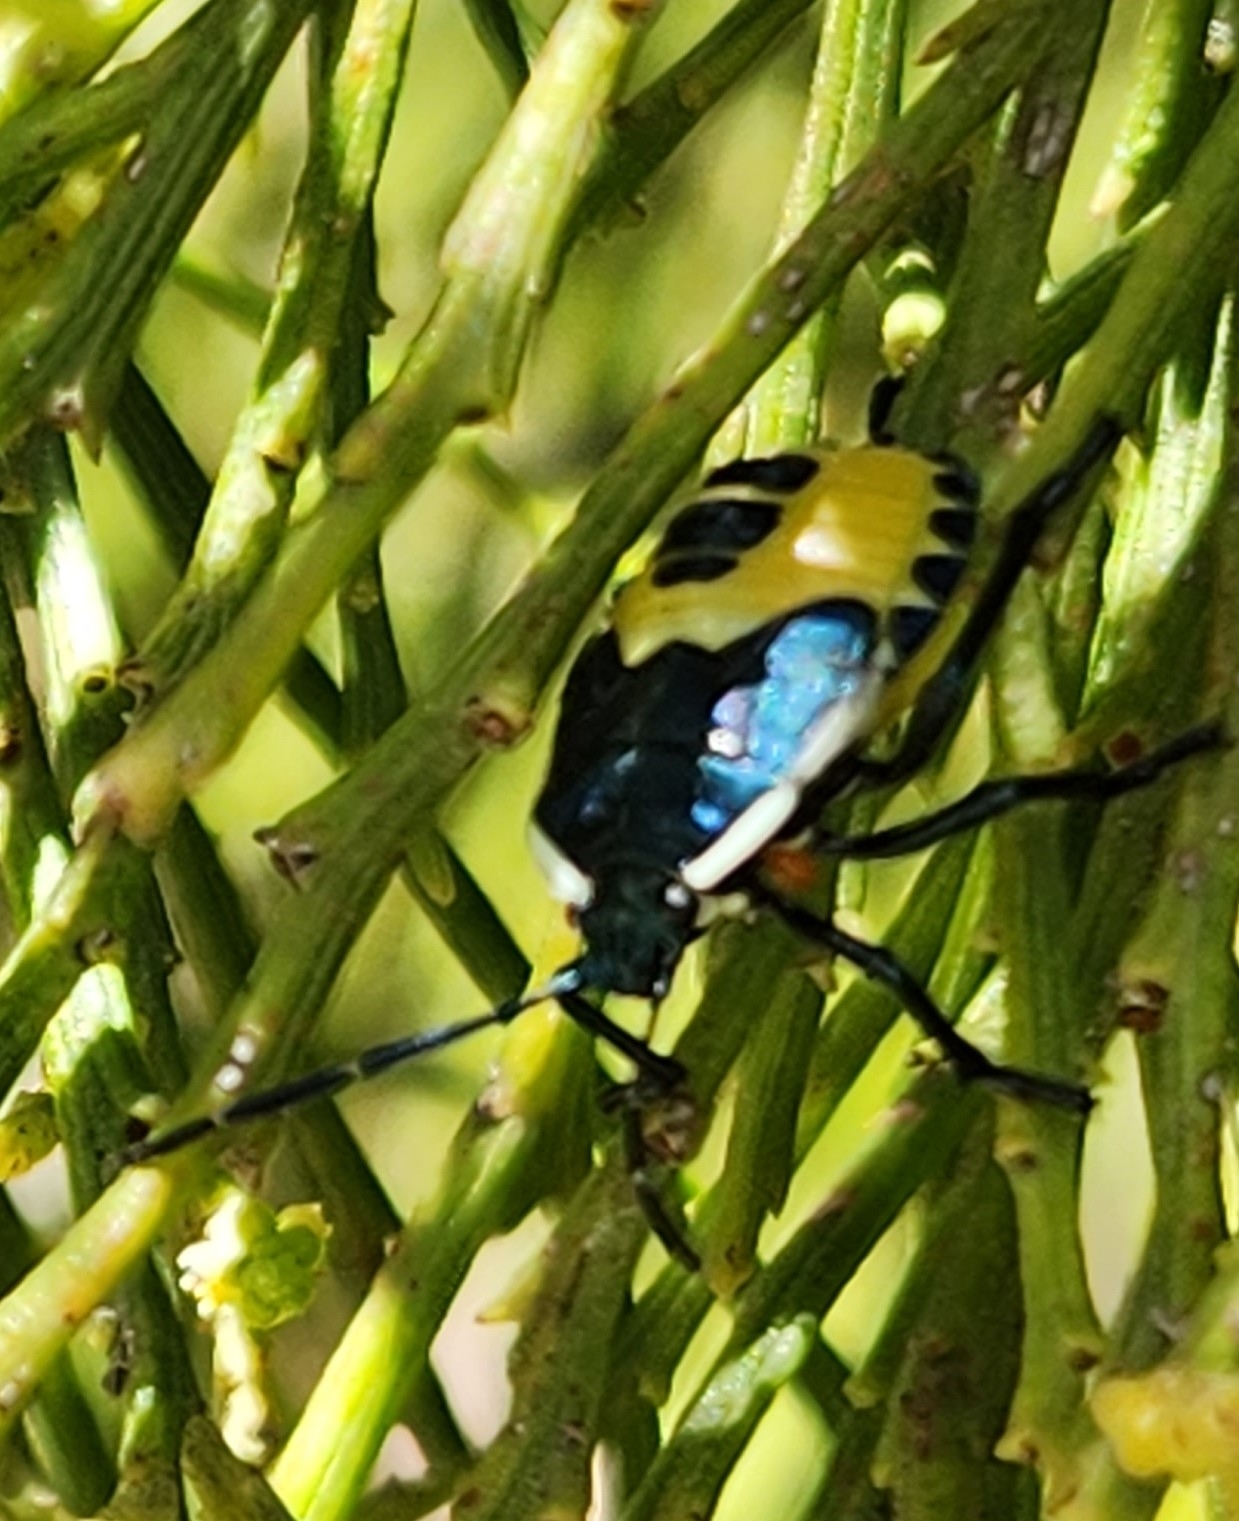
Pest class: stink_bug